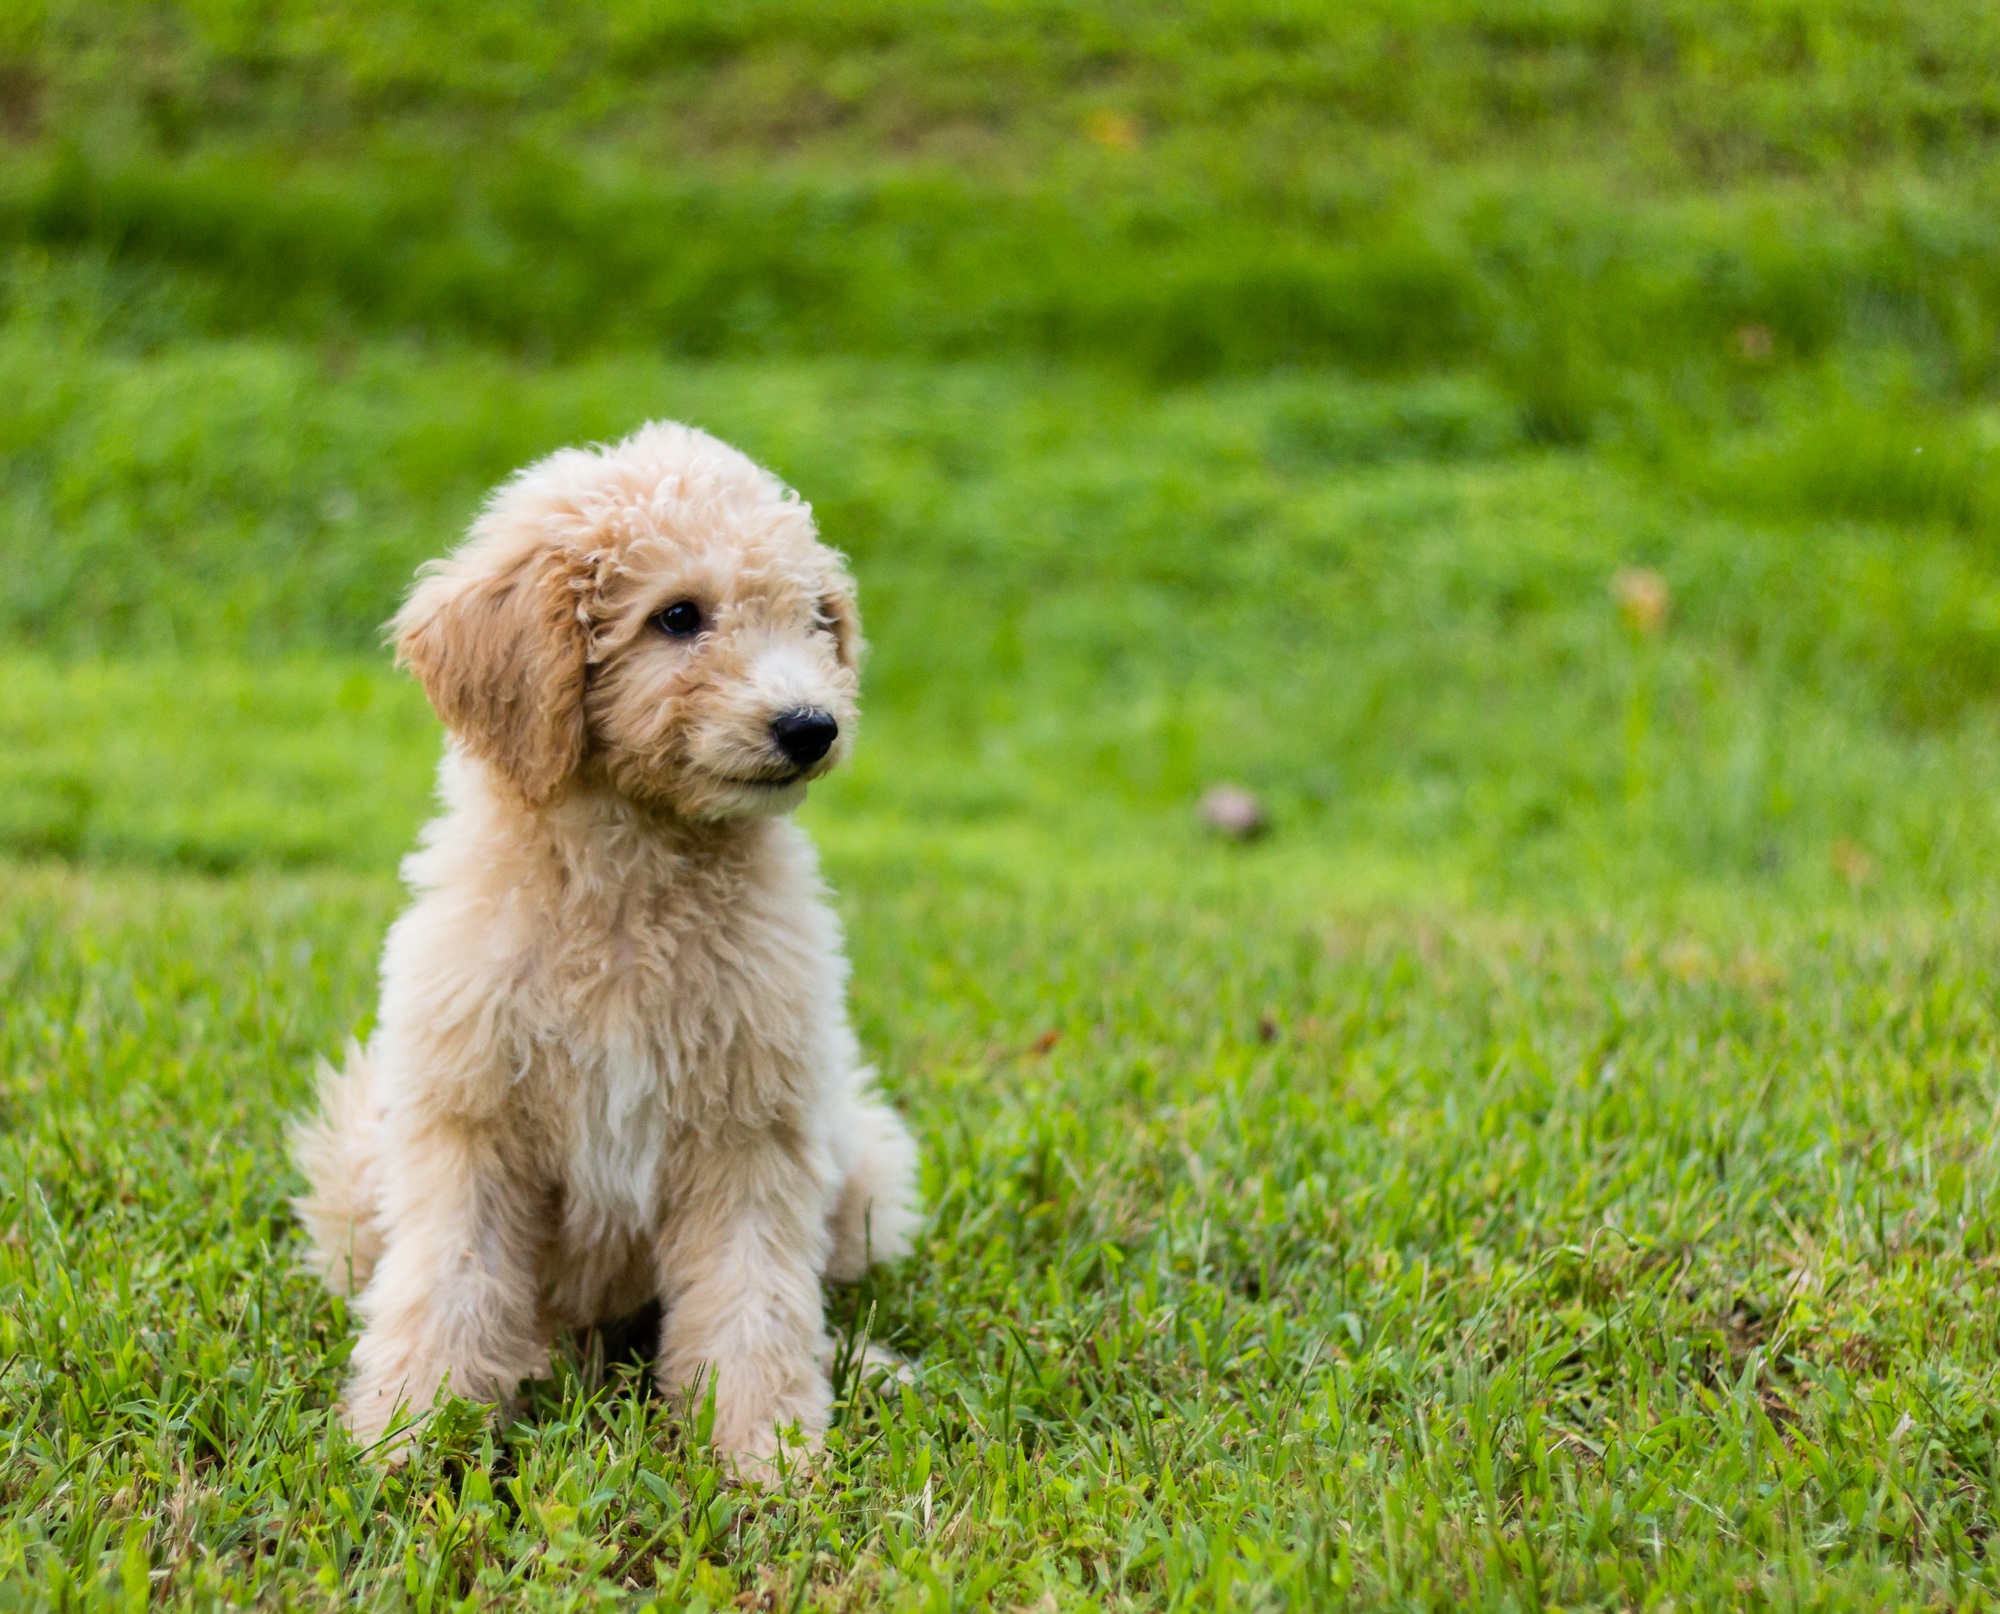
puppy, dog, animal, cute, pet, mammal, poodle, outdoors, vertebrate, dog breed, green grass, miniature poodle, goldendoodle, cockapoo, toy poodle, havanese, dog like mammal, schnoodle, dog crossbreeds, poodle crossbreed, lagotto romagnolo